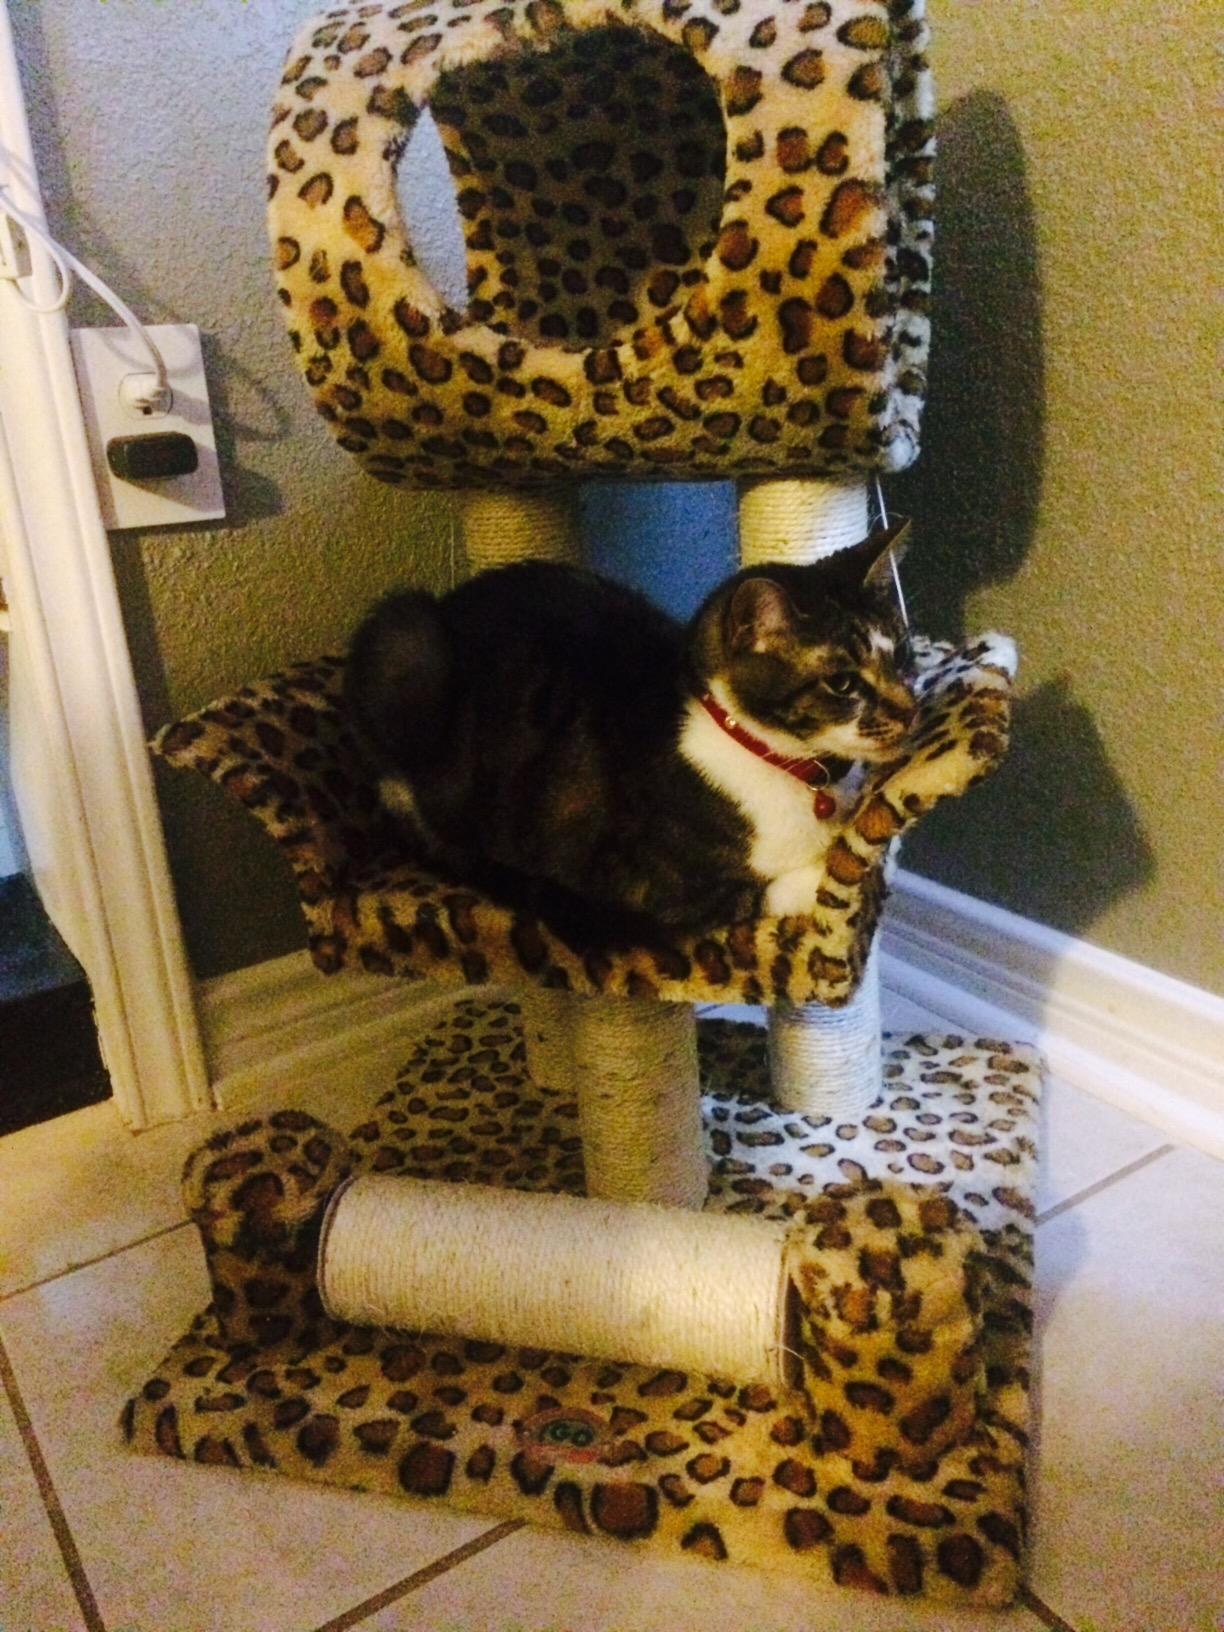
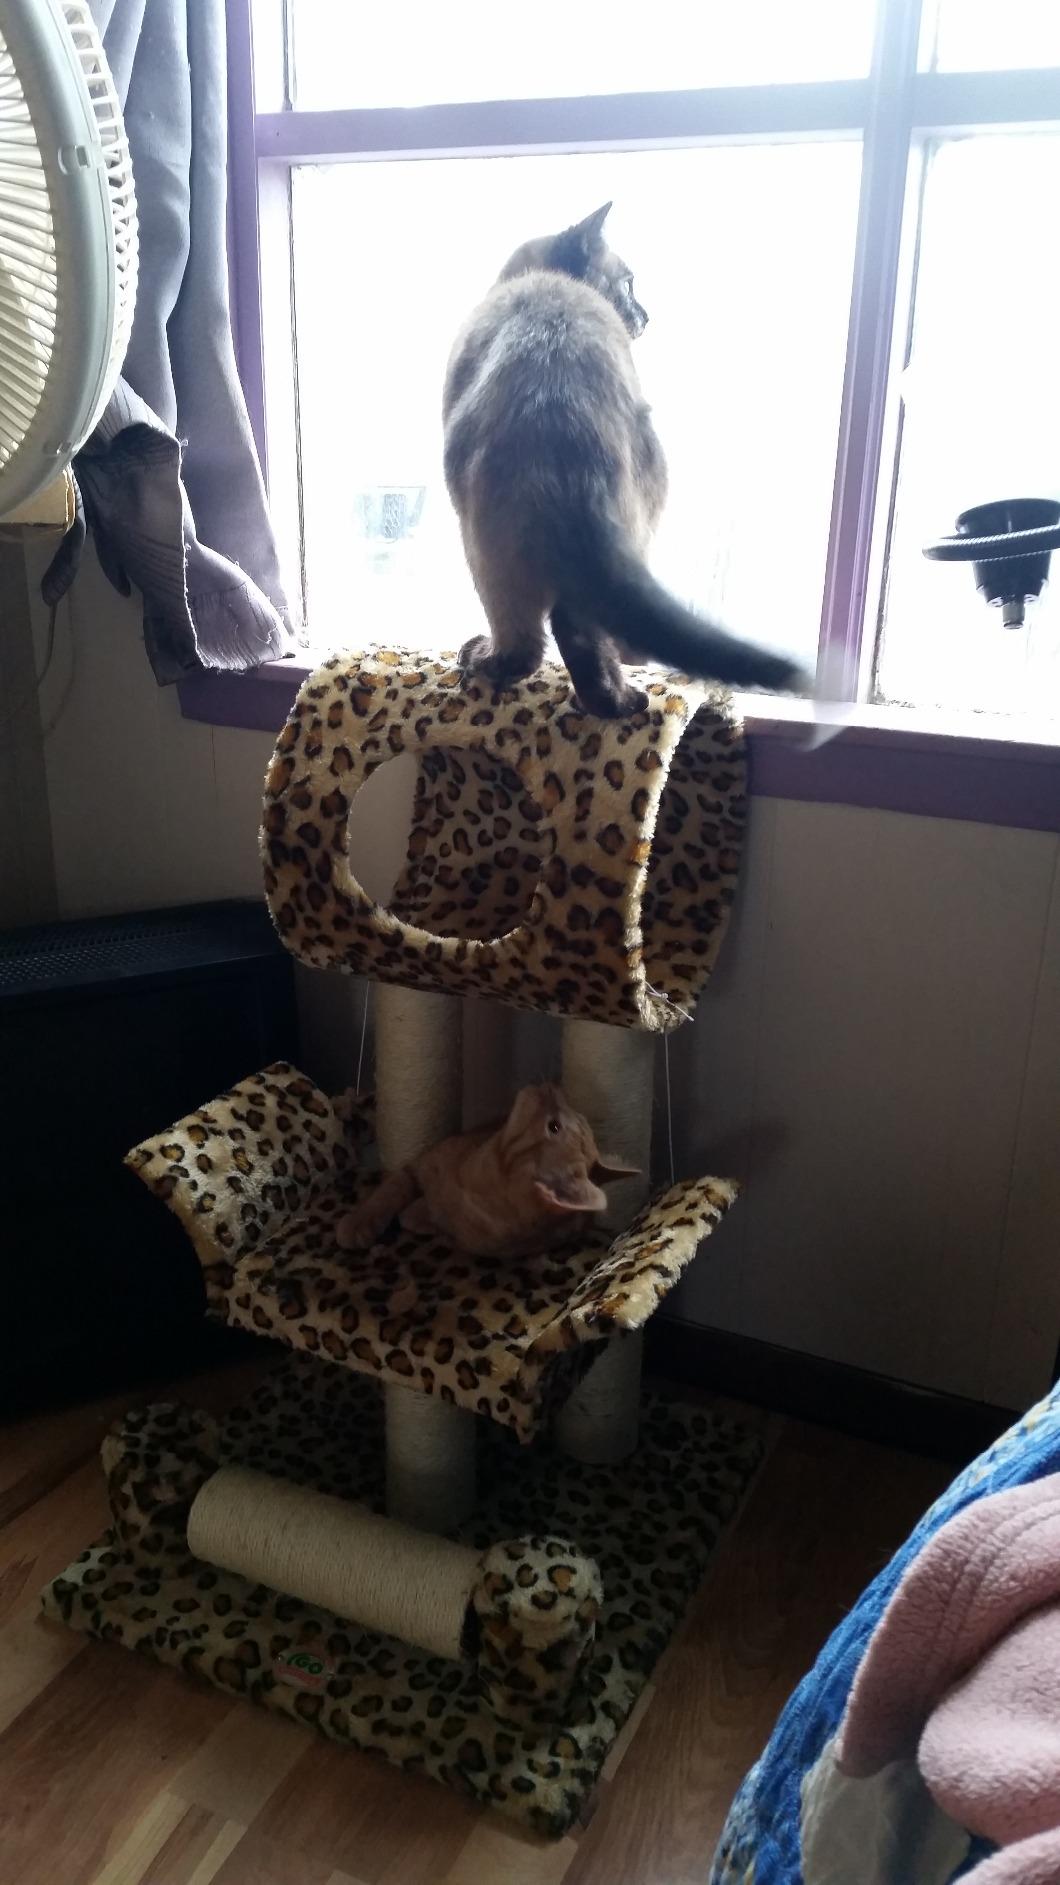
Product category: items_cat tree
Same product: yes